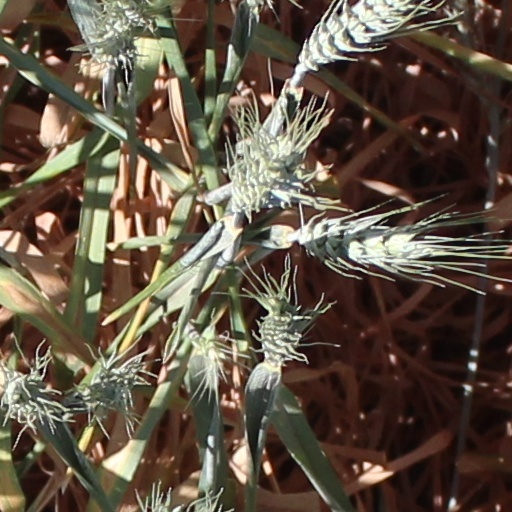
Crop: wheat